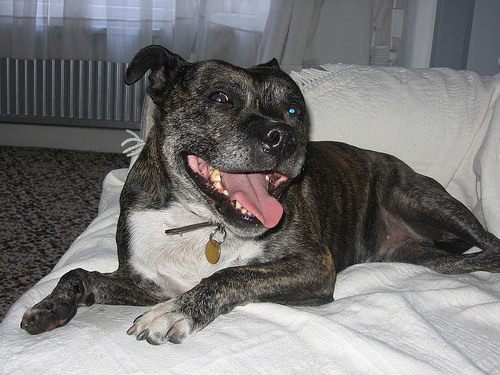
Breed: staffordshire bull terrier